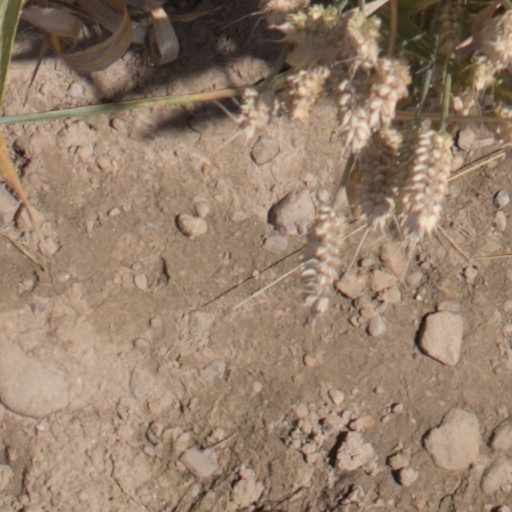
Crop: wheat